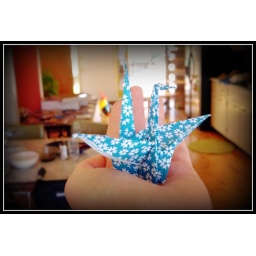
to a dirty home! a bird in the hand (msh0607-2 and msh0607)